List of scorpions of Trinidad and Tobago

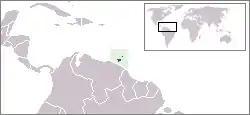
map of Caribbean with Trinidad and Tobago highlighted

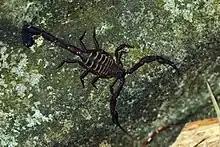
"Tityus trinitatis" Trinidad

This is a list of the scorpions of Trinidad and Tobago. The first synopsis of the scorpion fauna came from E. N. Kjellesvig-Waering in 1966 with a total of 8 species. Work by Oscar Franke and Julius Boos, Wilson R. Lourenço & D. Huber and Lorenzo Prendini brought the total to ten species with eight on Trinidad and six on Tobago. Of the ten species seven are endemic to the islands.